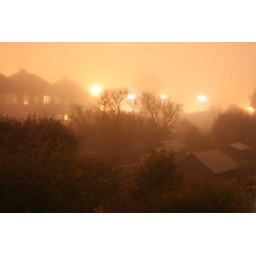
The view from my bedroom window in the fog last night.